Faneromeni School

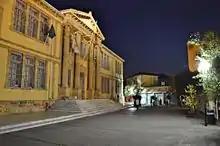
View of Faneromeni School by night

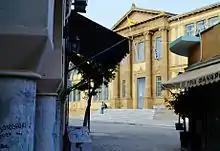
View of Faneromeni School

The school was established in 1852 through significant efforts by the Greek Orthodox Church, particularly supported by the Faneromeni church located directly opposite the school. Initially designated as a "parthenagogeio," meaning a Girls Only School, it began with 115 students but only one teacher. To manage such a large number, the teacher relied on older children to assist as teacher's assistants for the younger students.